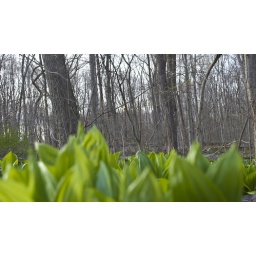
Skunk cabbage growing everywhere. It was such a contrast to the leafless gray trees in the background.